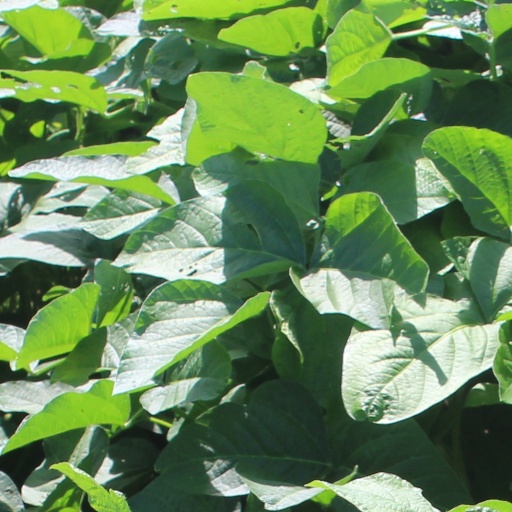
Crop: soybean